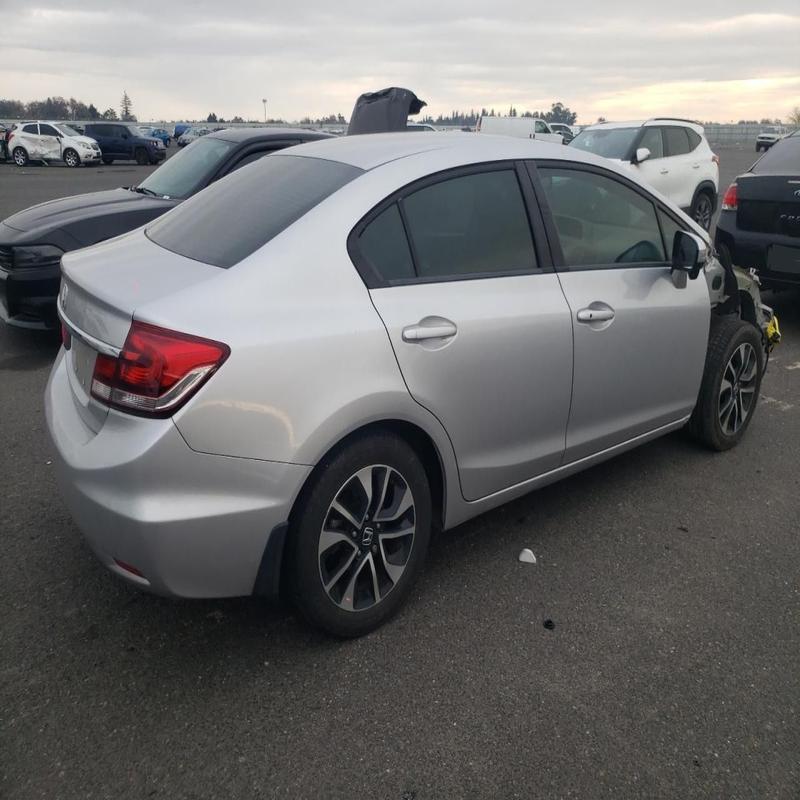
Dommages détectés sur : aile avant droite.
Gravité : majeur